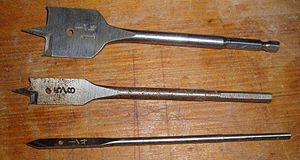
Bor (redskab) / Bortyper
Spadebor
Et bor er et spåntagende redskab til at lave boringer med. Boret forsynes ofte med en udvendig spiralgang eller anden mekanisme til at transportere borespånerne væk med; udsugning eller skylning.